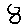
Label: 8